Monument to the Ghetto Heroes

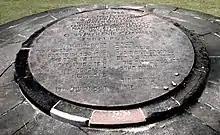

The decision to build a monument to the ghetto partisans was made as early as in 1944, by the Central Committee of Polish Jews in Lublin. The monument was designed by Leon Suzin. The first part of the monument, a small memorial tablet, was unveiled on April 16, 1946; the plaque was in the shape of a circle, with a palm leaf, a Hebrew letter "B", and a Hebrew, Polish and Yiddish inscription: "For those who fell in an unprecedented and heroic struggle for the dignity and freedom of the Jewish people, for a free Poland, and for the liberation of mankind. Polish Jews". It was also decided to build a larger monument in the future.